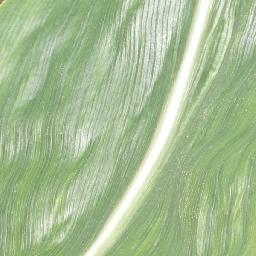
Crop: corn
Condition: (maize)_healthy